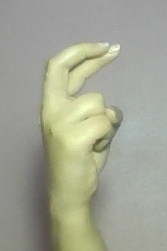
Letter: zay